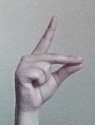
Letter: ta